Sarah, Duchess of York

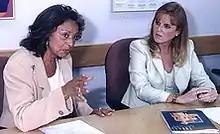
Sarah and Vivian Pinn, NIH associate director for women's health, at the National Institutes of Health Clinical Center, Bethesda, Maryland, United States, June 1998

Since her divorce, Sarah has attended some functions with her daughters, such as the investitures of the Duke of York into the Royal Victorian Order and the Order of the Garter, and Royal Ascot, and on those occasions, she is afforded the courtesy of treatment as a member of the royal family. Sarah hinted at the idea of remarrying Andrew in several interviews. In August 2013, she was invited to stay at Balmoral Castle with Prince Andrew and their daughters as guests of the Queen, and in September 2013, in response to a question about the possibility of remarrying Andrew, Sarah said, "He's still my handsome prince, he'll always be my handsome prince."